Zócalo

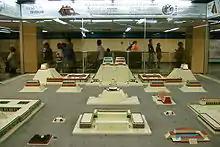
Model of and prior to the conquest. Mexico City Metro station

Prior to the conquest, the area that the occupies was open space, in the center of the Aztec capital . It was bordered to the east by 's "New Houses" or Palace (which would become the National Palace) and to the west by the "Old Houses", the palace of (1469–1481) where the Emperor , 's uncle and immediate predecessor also lived. A European-style plaza was not part of the conquered Aztec ; the old city had a sacred precinct or which was the absolute center of the city (and the universe, according to Aztec belief), but it was located to the immediate north and northeast of the modern-day .